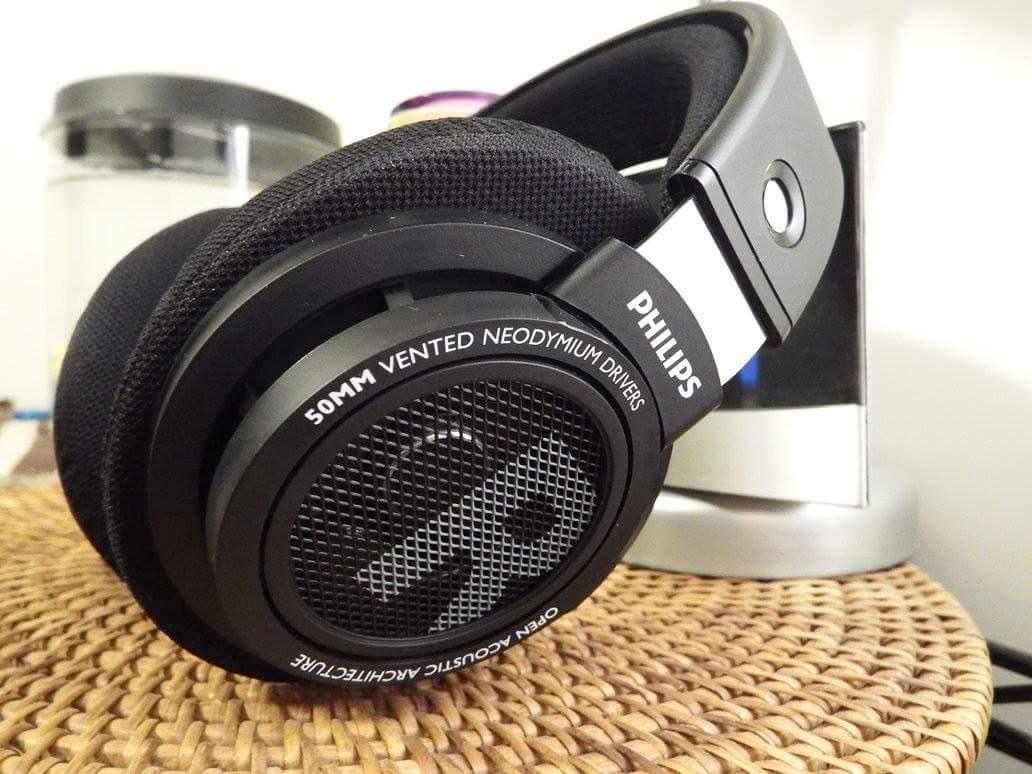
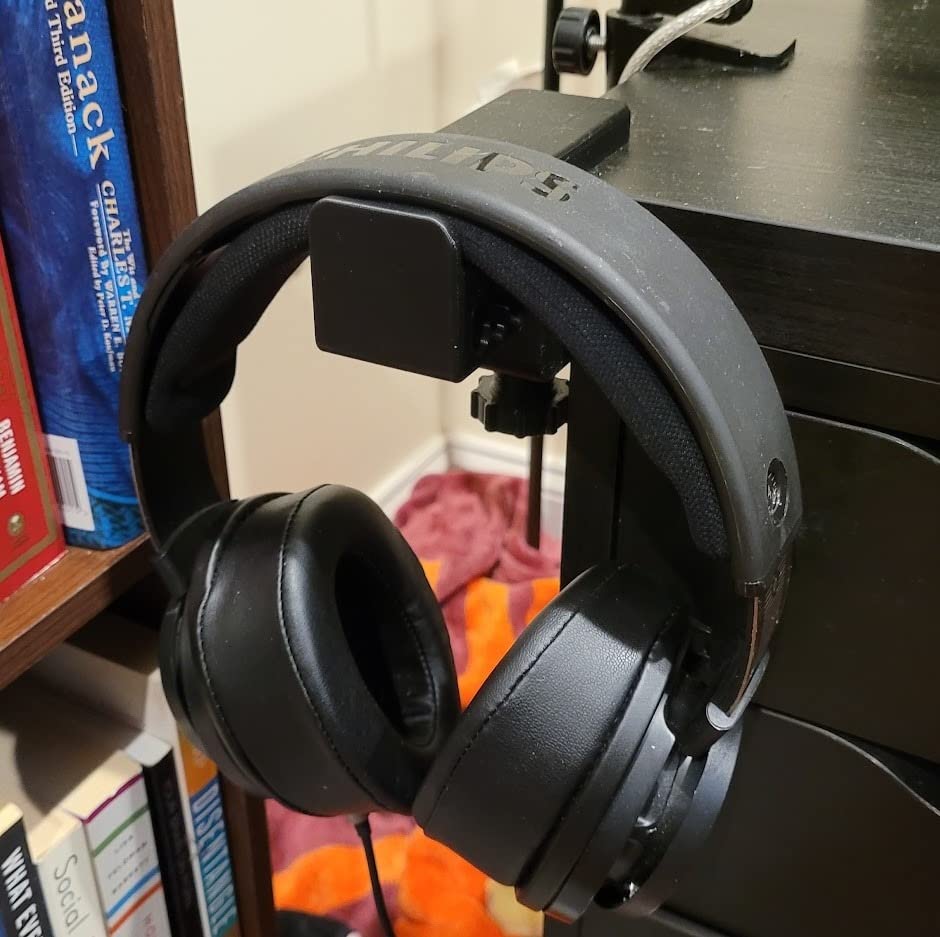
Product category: headphones
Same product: yes